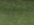
Surface type: grass